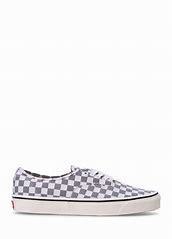
Brand: Vans
Model: UA Authentic 44 DX